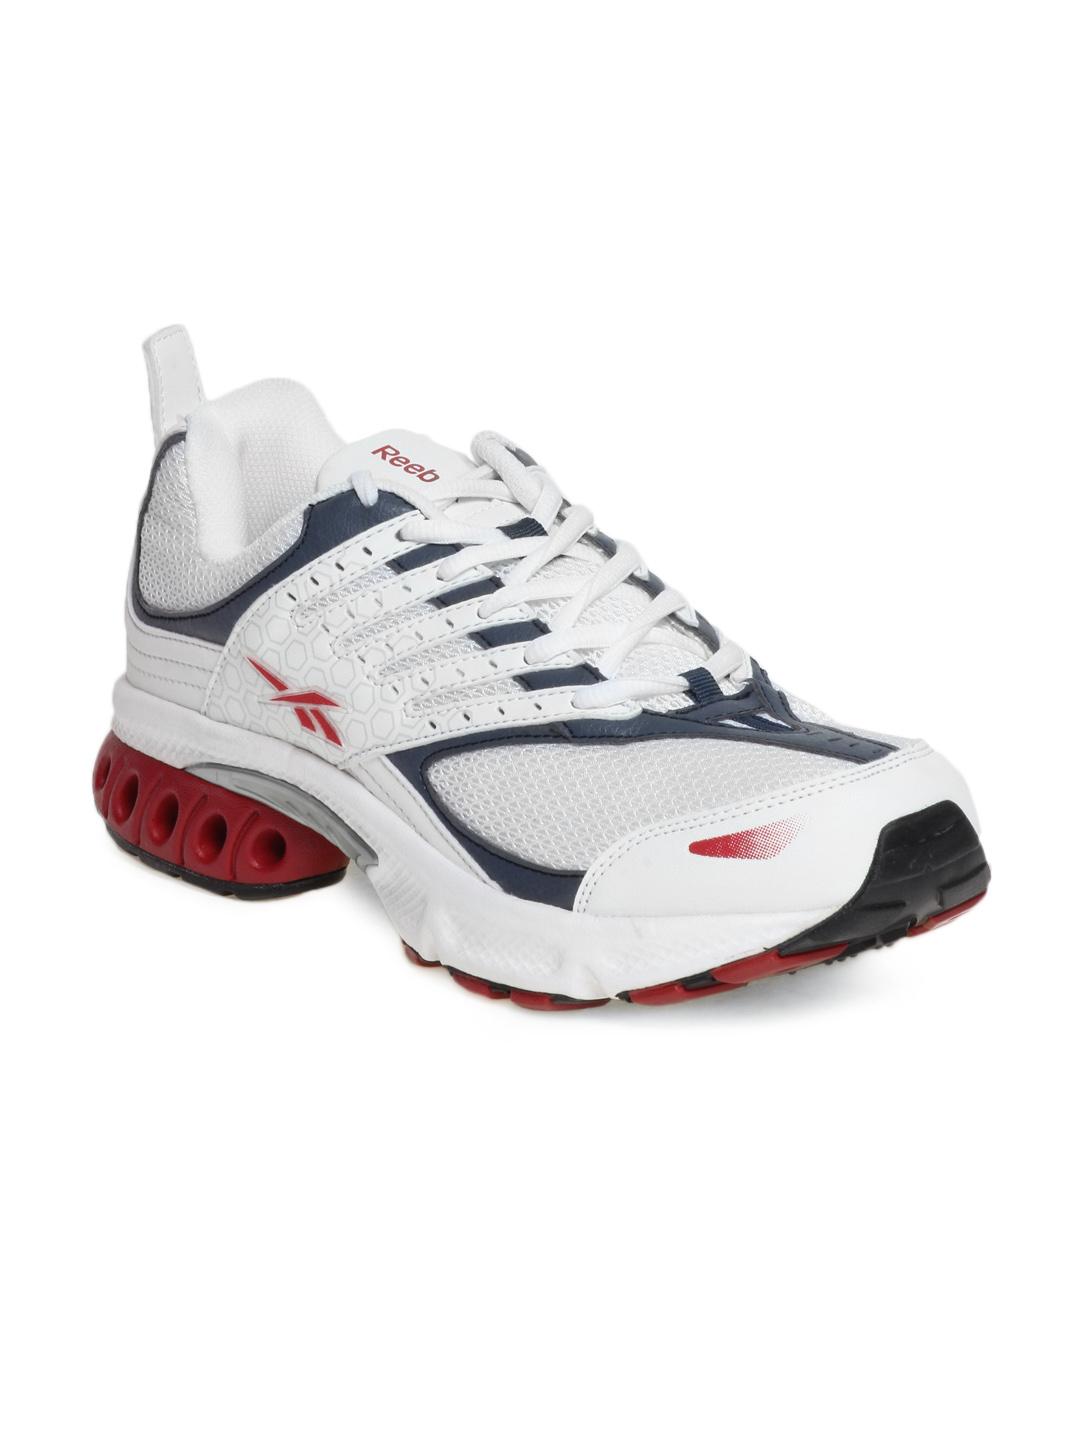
Reebok Men White Turbo Sports Shoes
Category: Footwear / Shoes / Sports Shoes
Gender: Men
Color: White
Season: Summer 2012
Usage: Sports